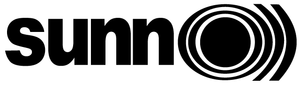
Sunn O))) est un groupe de drone metal américain, originaire de Seattle. Formé en 1998 par Stephen O'Malley, membre de Khanate et de Burning Witch, et Greg Anderson, membre de Goatsnake, le groupe incorpore des éléments du dark ambient, du metal, et du doom metal dans sa musique, mais reste tout de même un groupe de drone. Sunn O))) se forme en hommage à Earth, groupe aux sons très similaires, pionnier du mouvement drone metal.